Radio Free Europe/Radio Liberty

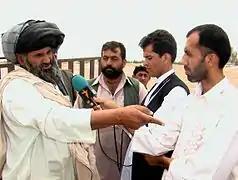
A reporter for RFE/RL's Afghan Service interviews a citizen in Helmand, Afghanistan.

According to certain European politicians such as Petr Nečas, RFE played a significant role in the collapse of communism and the development of democracy in Eastern Europe. Unlike government-censored programs, RFE publicized anti-Soviet protests and nationalist movements. Its audience increased substantially following the failed Berlin riots of 1953 and the highly publicized defection of Józef Światło. Arch Puddington argues that its Hungarian service's coverage of Poland's Poznań riots in 1956 served as an inspiration for the Hungarian revolution that year.